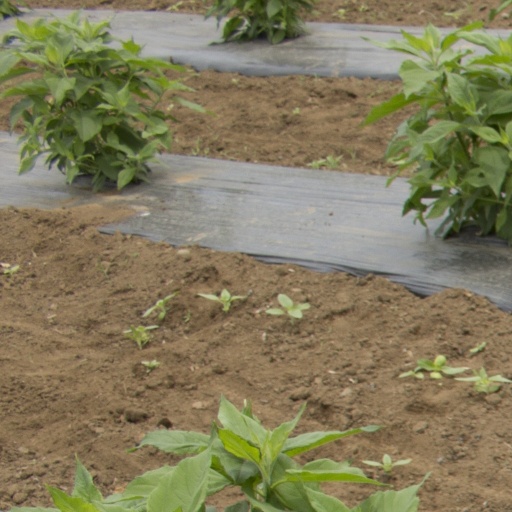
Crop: Jerusalem artichoke